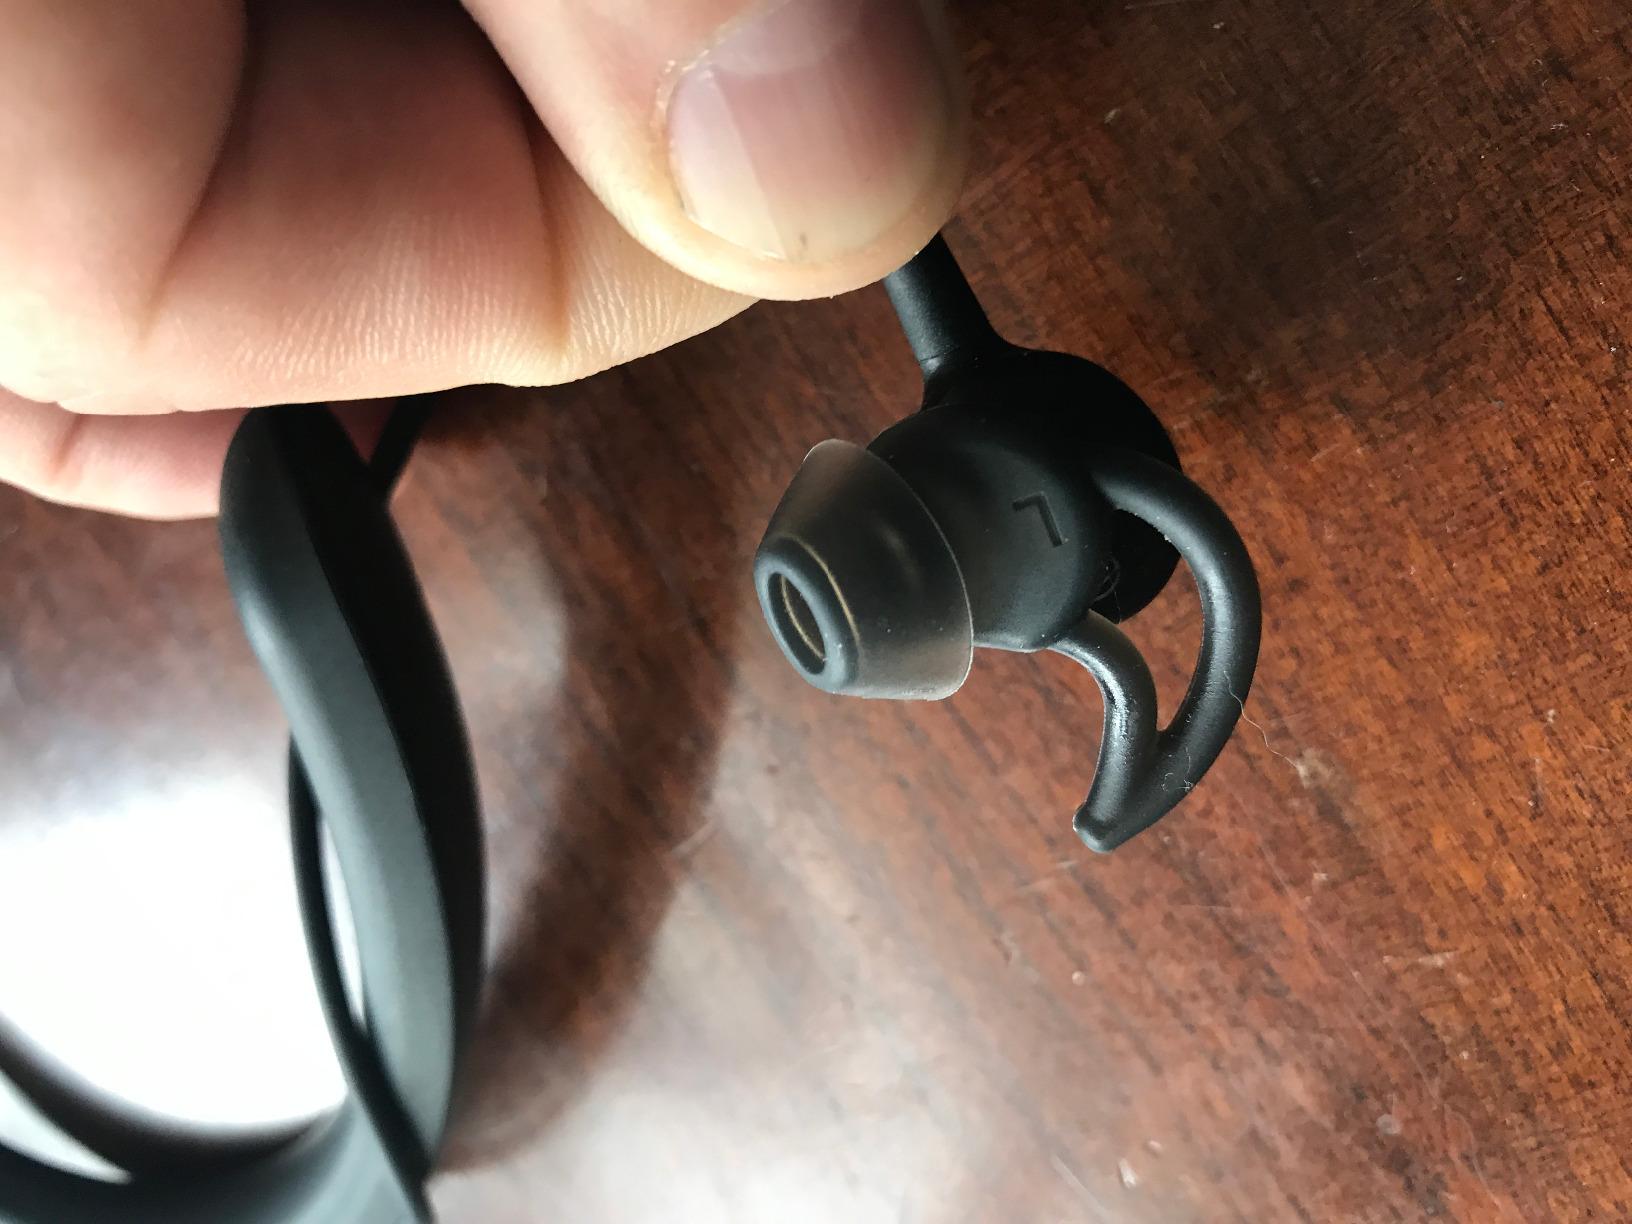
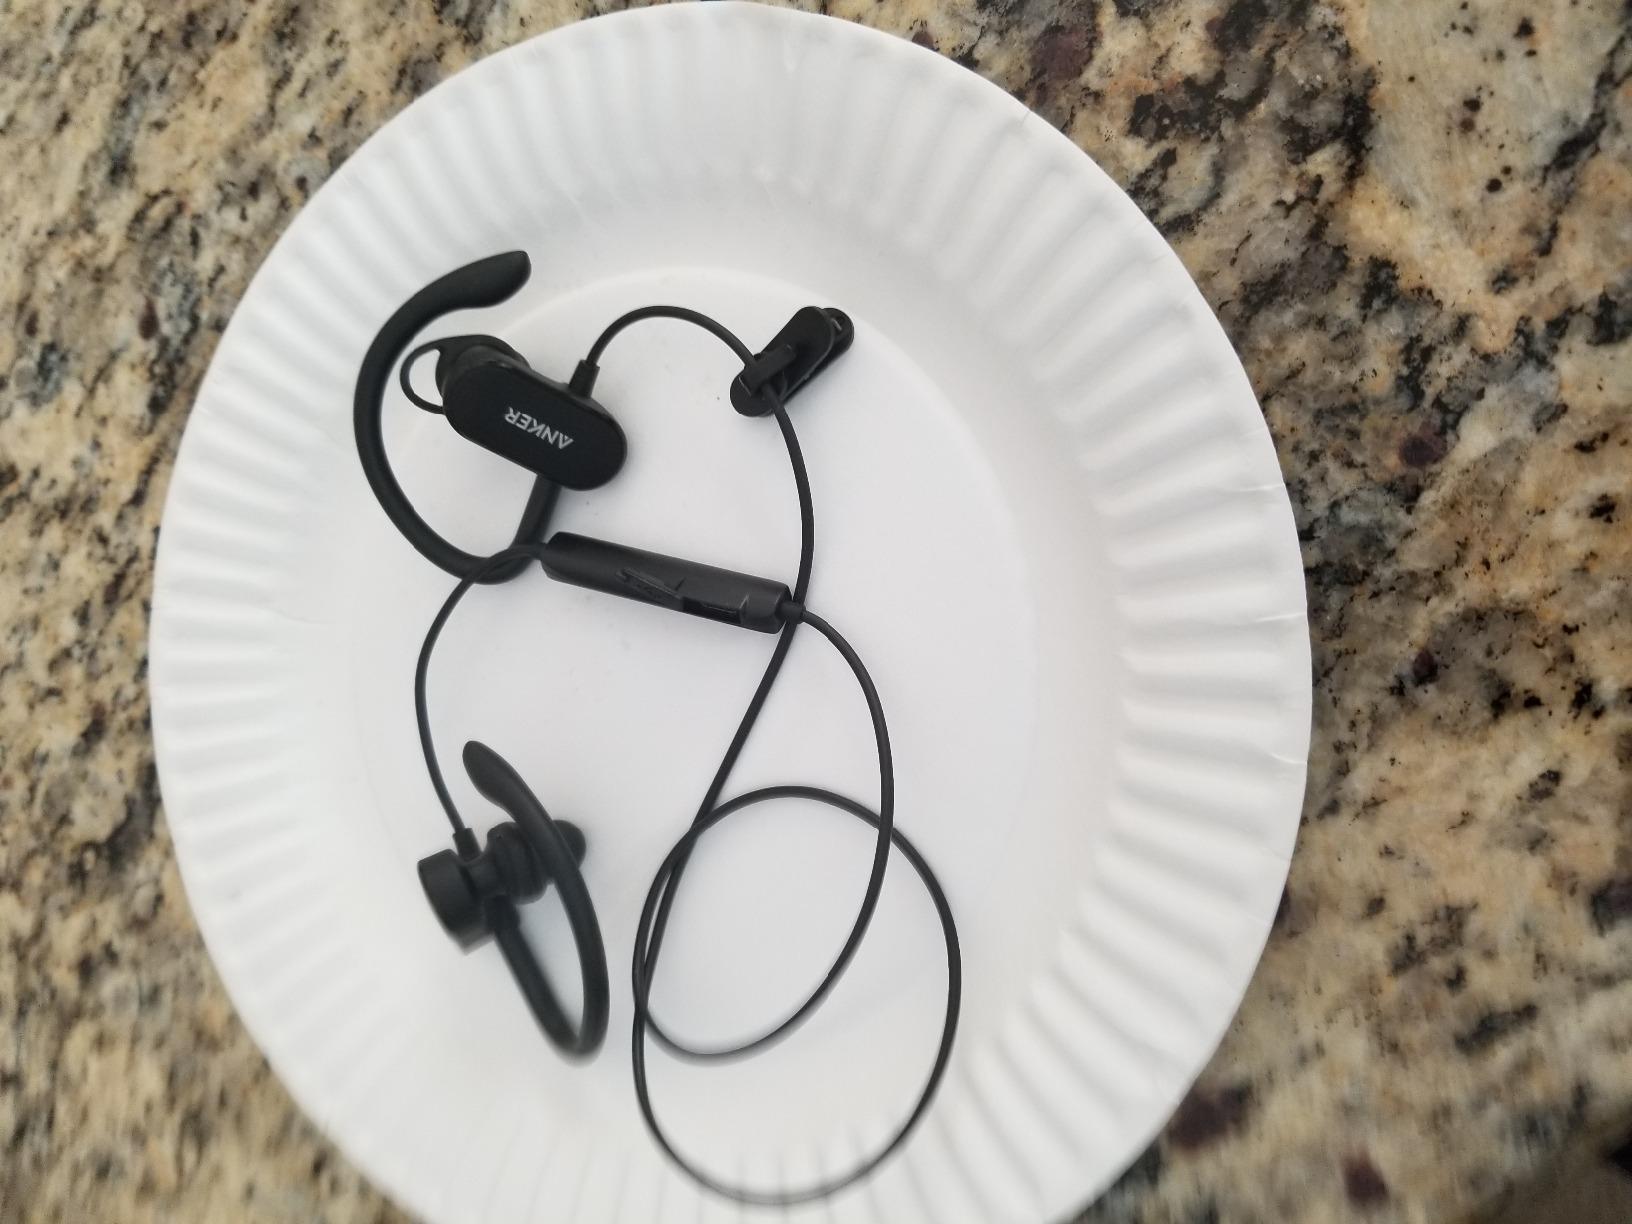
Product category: headphones
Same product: no